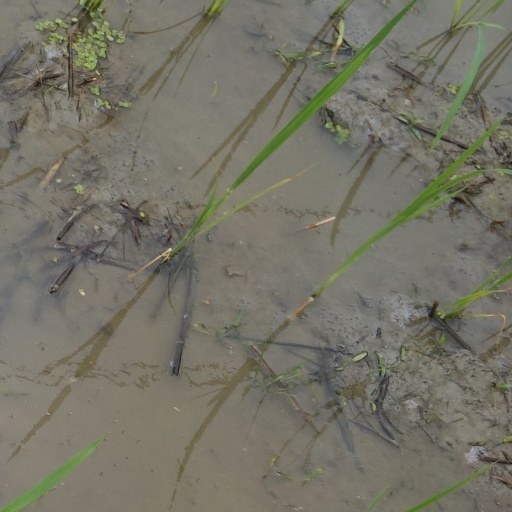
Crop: rice